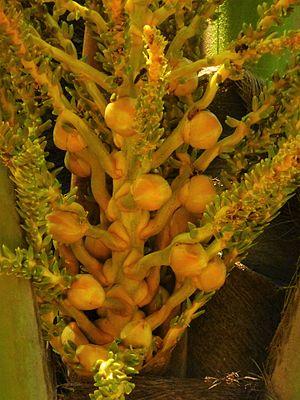
Cocos-nucifera